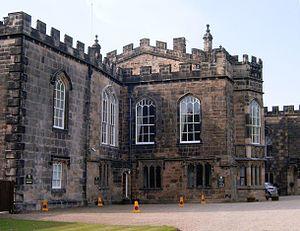
Cette liste des musées du comté de Durham, Angleterre contient des musées qui sont définis dans ce contexte comme des institutions qui recueillent et soignent des objets d'intérêt culturel, artistique, scientifique ou historique. leurs collections ou expositions connexes disponibles pour la consultation publique. Sont également inclus les galeries d'art à but non lucratif et les galeries d'art universitaires. Les musées virtuels ne sont pas inclus.